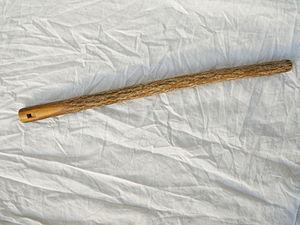
La koncovka est une flûte harmonique slovaque, traditionnellement utilisée par les bergers. Elle mesure généralement de 40 à 85 cm.